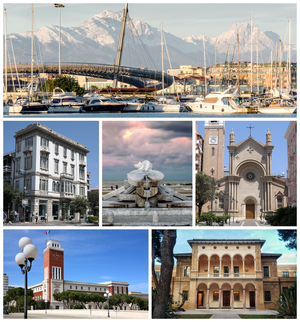
Pescara est une ville et une commune italienne de la province du même nom, dans la région des Abruzzes.